Society for Elementary Books

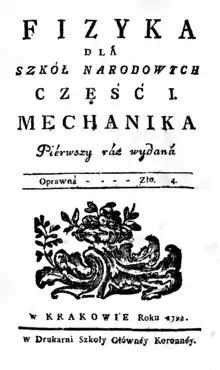
Michał Jan Hube, "Fizyka dla szkół narodowych" ("Physics for national schools"), (1792).

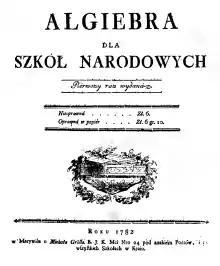
"Algiebra dla szkół narodowych" (Algebra for national schools) (1782).

The Society for Elementary Books (Polish: "Towarzystwo do Ksiąg Elementarnych"; 1775–92) was an institution formed by Poland's Commission of National Education ("Komisja Edukacji Narodowej") in Warsaw in 1775. The Society's mandate was to design school syllabuses and textbooks for newly reformed schools.